Snowcat

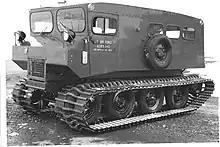
1963 Thiokol 601 Trackmaster

Another early model was the Swedish made Aktiv Snow Trac of which 2265 were manufactured in Sweden between 1957 and 1981. The Snow Trac was used by NATO forces, and by research organizations such as A.N.A.R.E. in Antarctica. Over 1000 Snow Tracs were imported to Canada and the United States, mostly by Canadian utilities and U.S. governmental agencies; the Snow Trac is still in common use in private ownership. An updated version called "Sno Trac" is produced by an Idaho company.